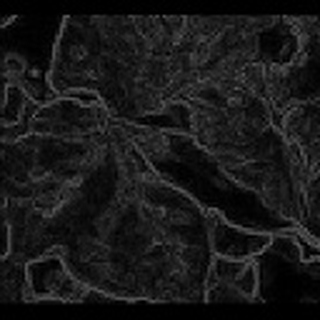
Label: cotton_bacterial_blight